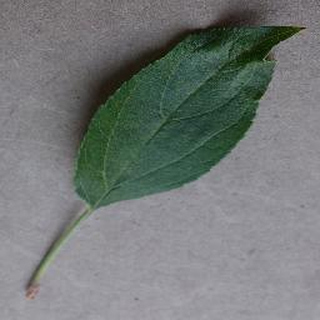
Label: healthy_apple